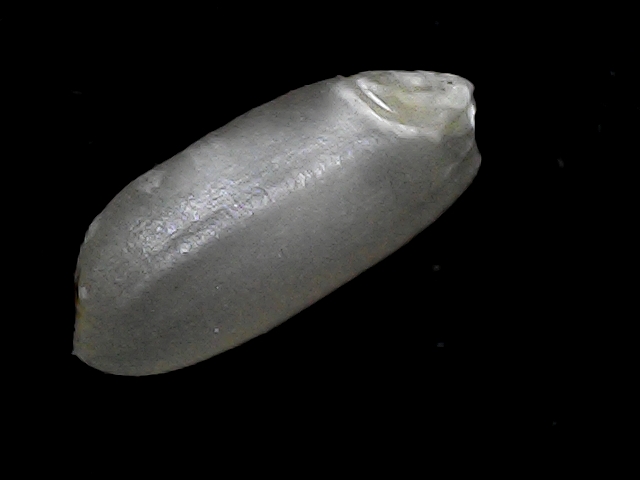
Rice variety: BD33